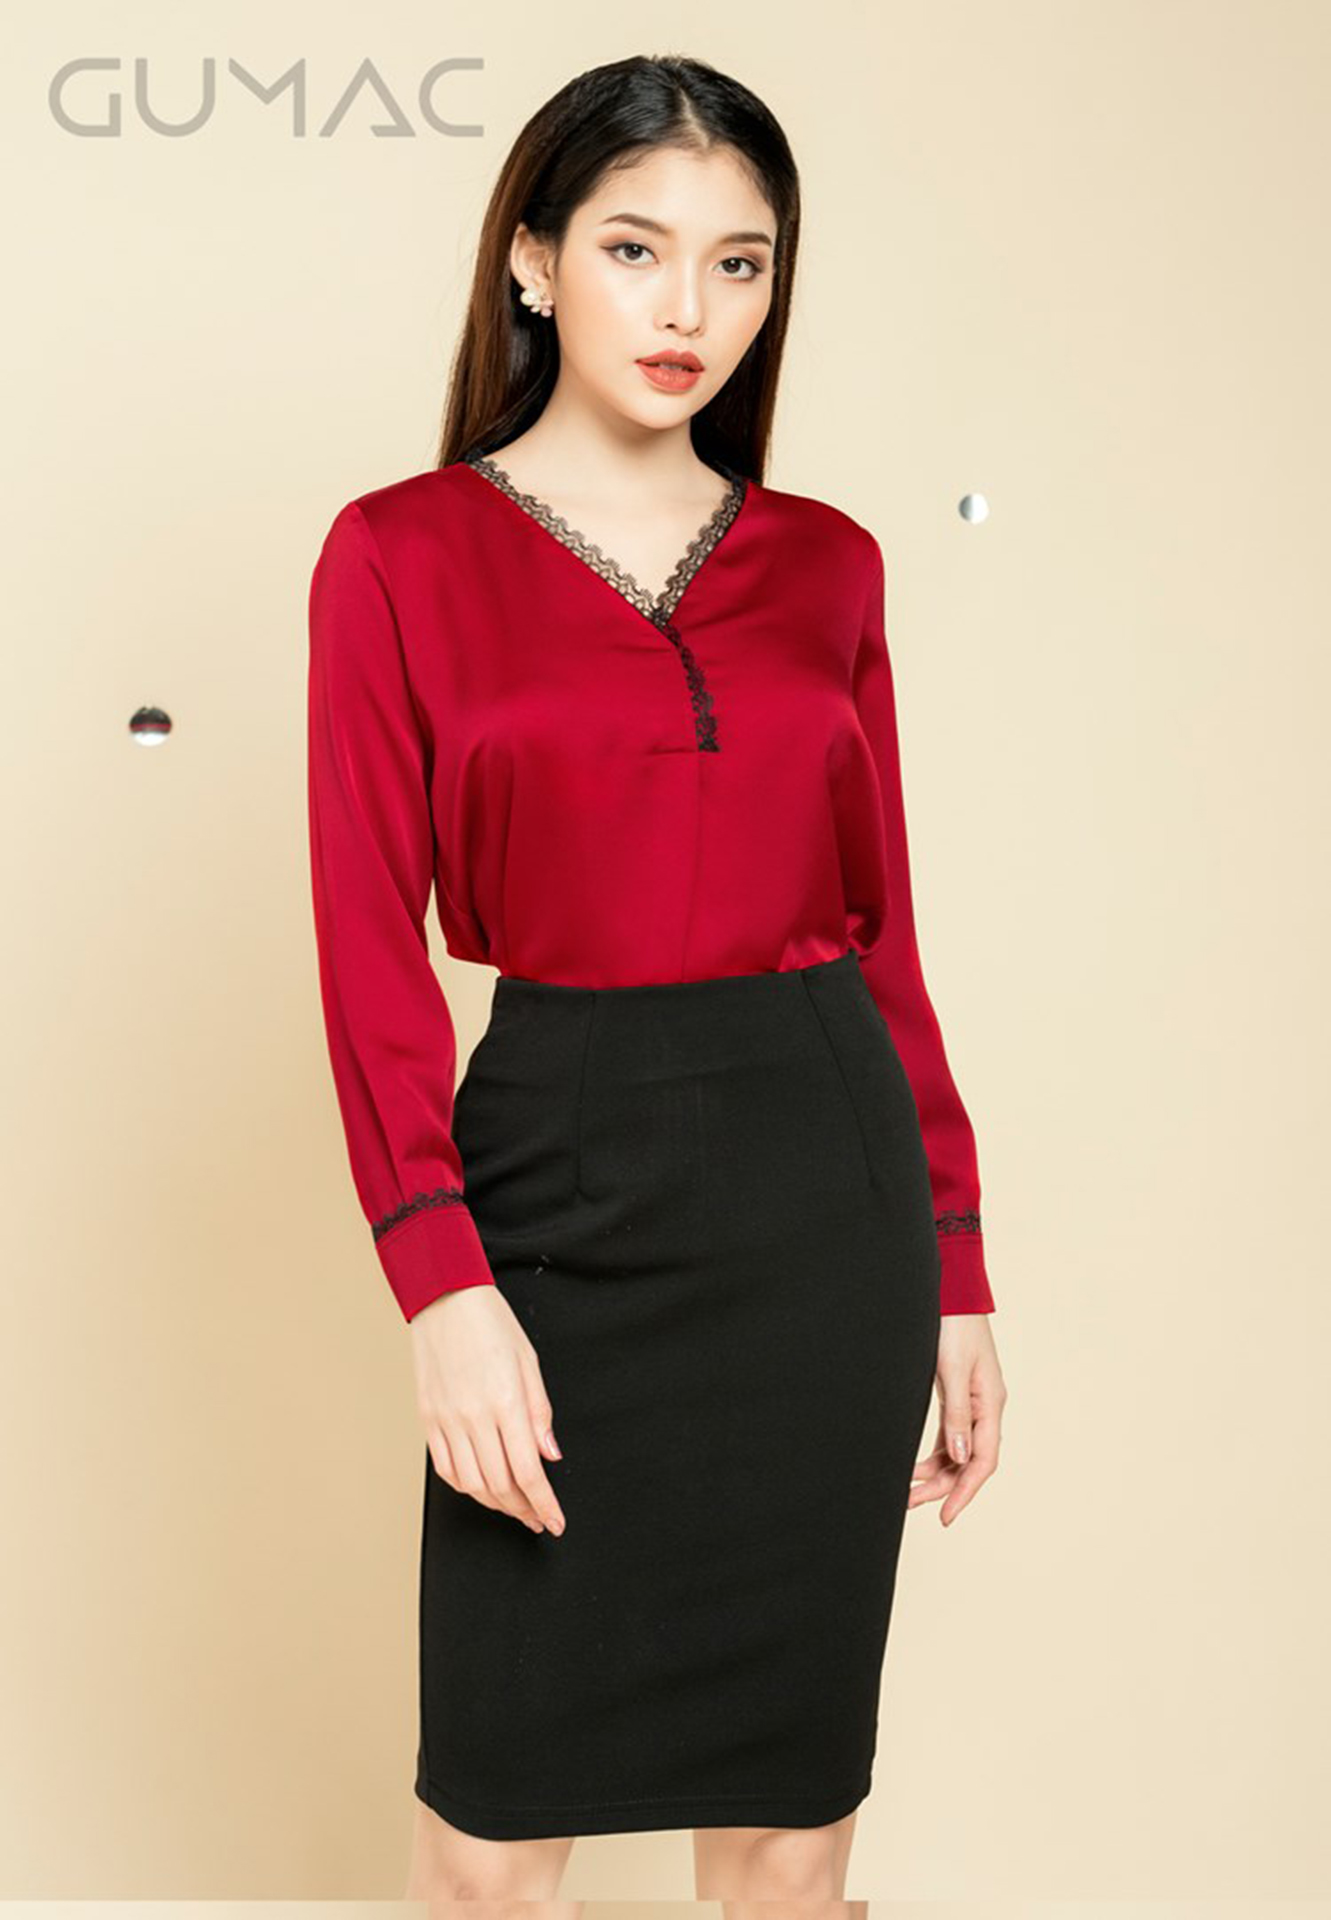
office, fashion, shirt, dress, trousers, clothing, black, neck, fashion model, waist, sleeve, formal wear, lady, Pencil skirt, shoulder, cocktail dress, magenta, outerwear, blouse, collar, trunk, top, fashion design, Sheath dress, day dress, abdomen